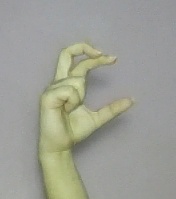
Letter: thal